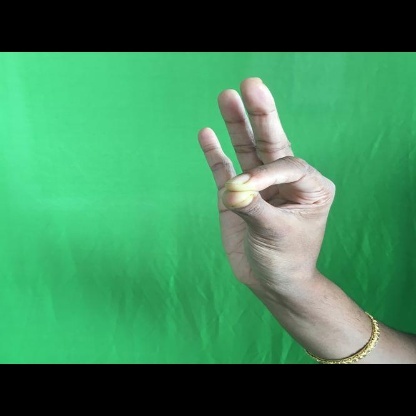
Mudra: Hamsasyam